Tom Lantos Tunnels

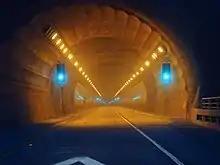
Interior of the tunnels

A bypass was proposed to be constructed to replace the stretch of highway. Beginning in 1958, California began the process to replace Devil's Slide with an inland route over Montara Mountain, known as the Martini Creek Bypass. The bypass bisected a section of McNee Ranch State Park, and was opposed by community and environmental groups. By 1975, 55% of the right-of-way had been acquired, when work on the proposed bypass was abandoned due to public opposition.